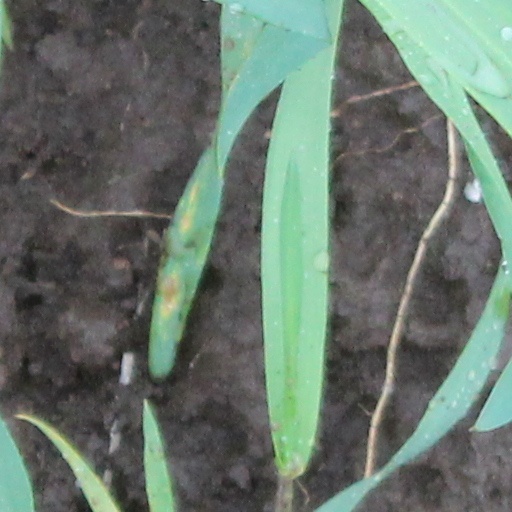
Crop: wheat